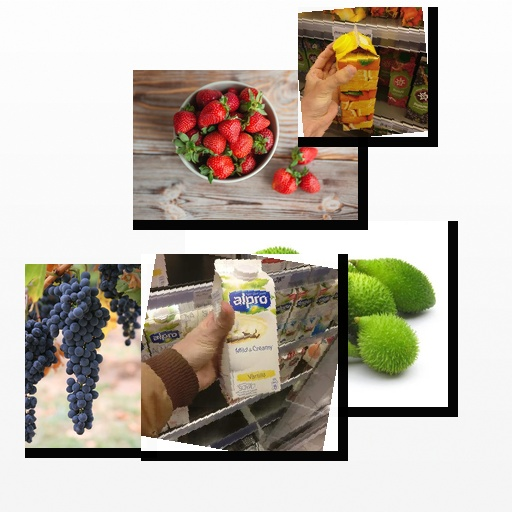
Food items: strawberry, spiny_gourd, grapes, soyghurt, orange_juice